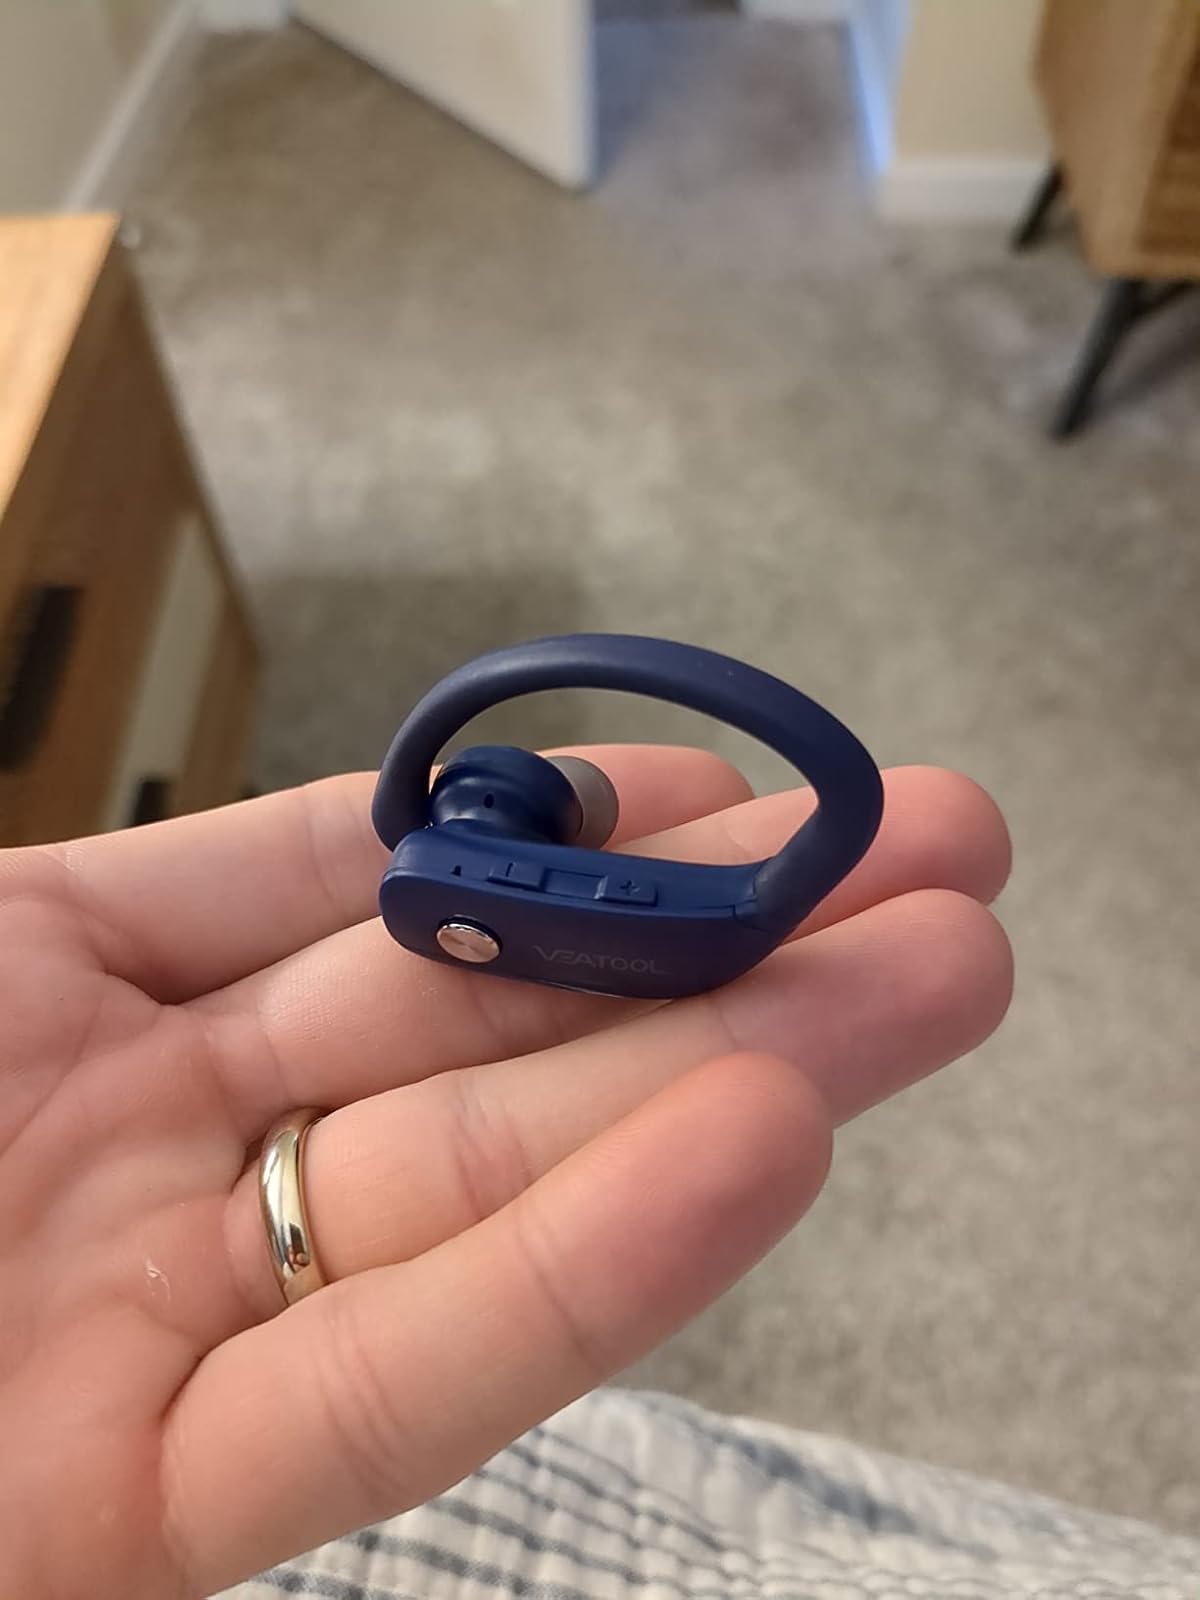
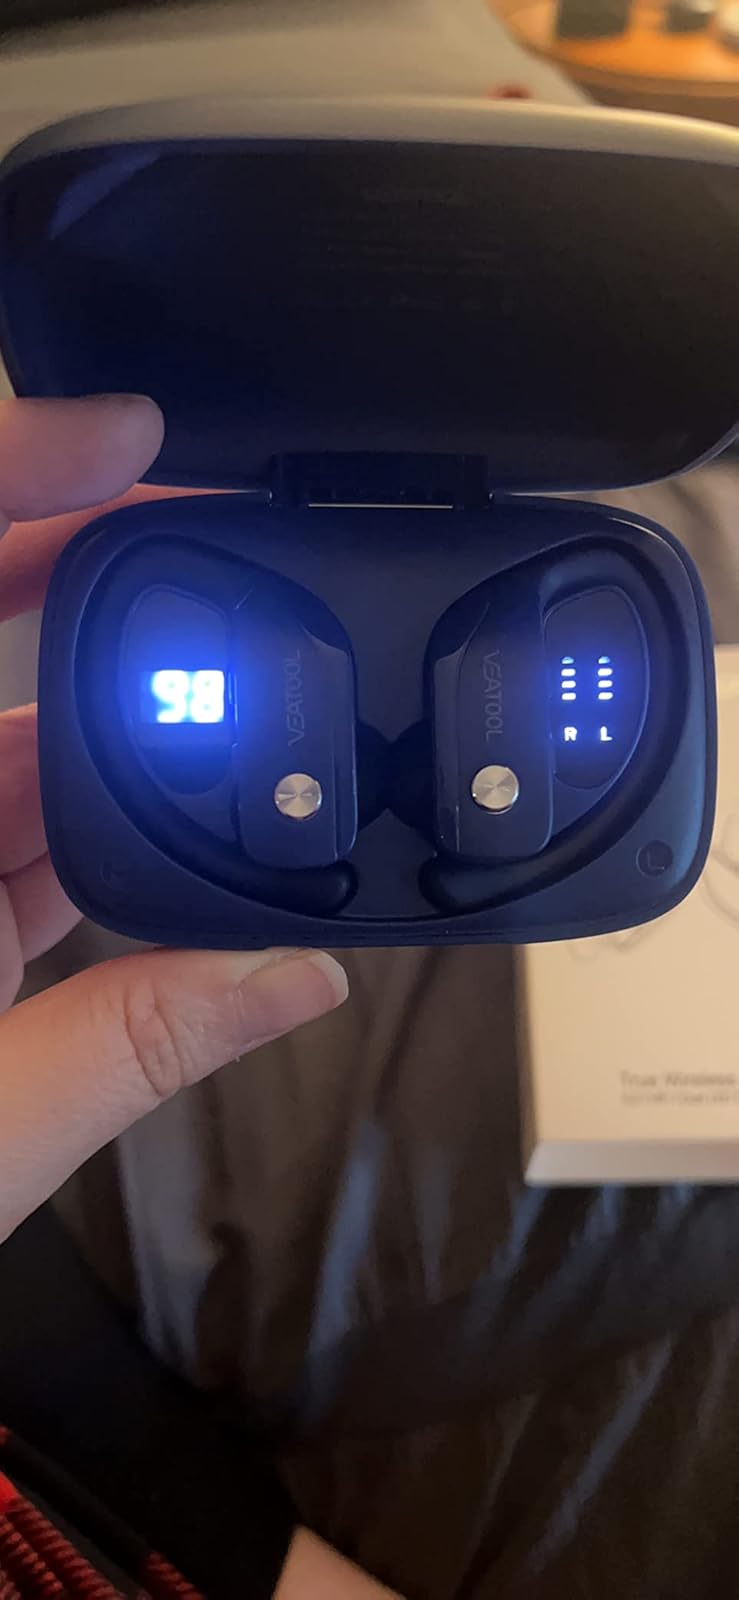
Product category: earbuds
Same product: yes